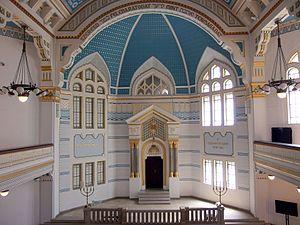
La synagogue de Páva utca est une synagogue située dans le quartier de Ferencváros, dans le 9ᵉ arrondissement de Budapest. À proximité se situe le Centre de documentation de l'Holocauste et la collection pour la mémoire.